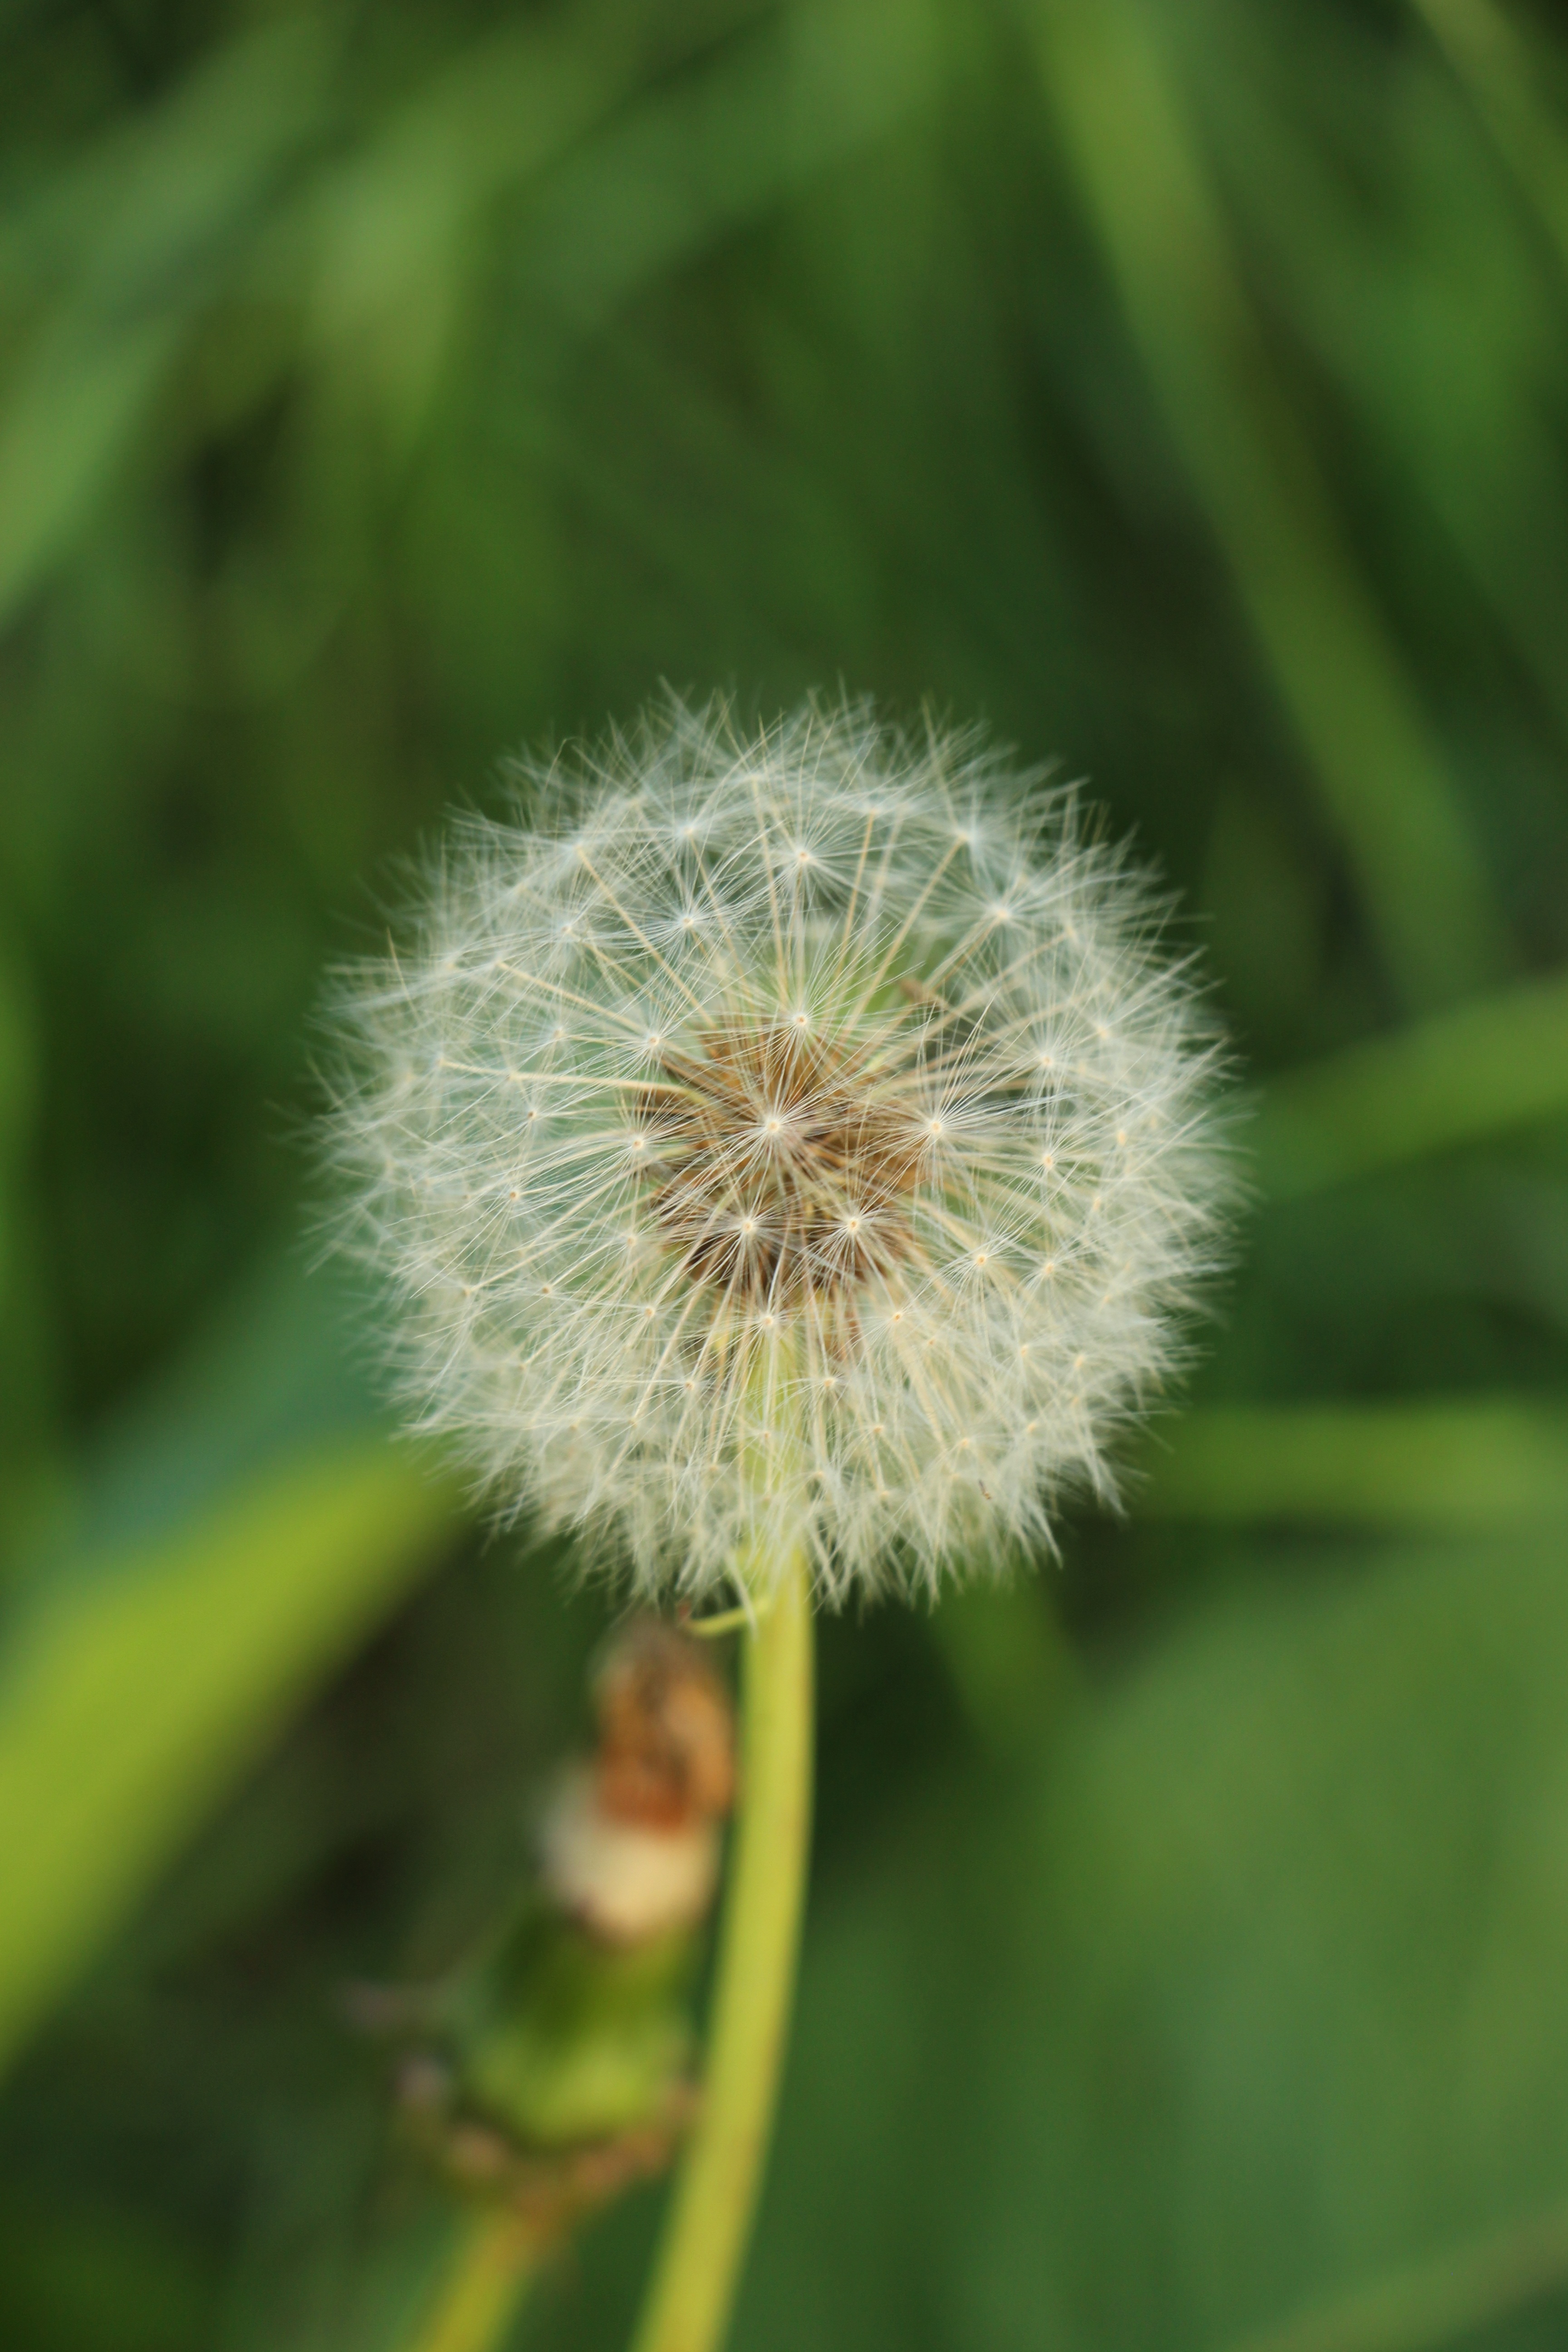
nature, grass, plant, field, meadow, dandelion, prairie, flower, dry, green, botany, flora, wildflower, close up, seeds, thistle, macro photography, flowering plant, daisy family, dandelion fluff, grass family, plant stem, land plant